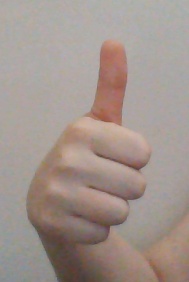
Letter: aleff